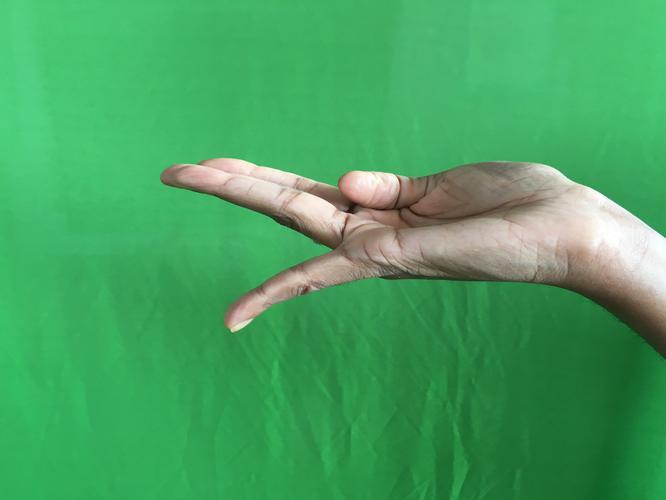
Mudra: Chaturam
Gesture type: single_hand